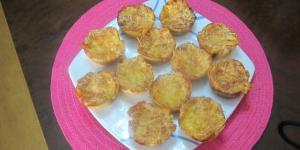
canapes en obleas de empandillas corregida